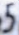
Number: 5